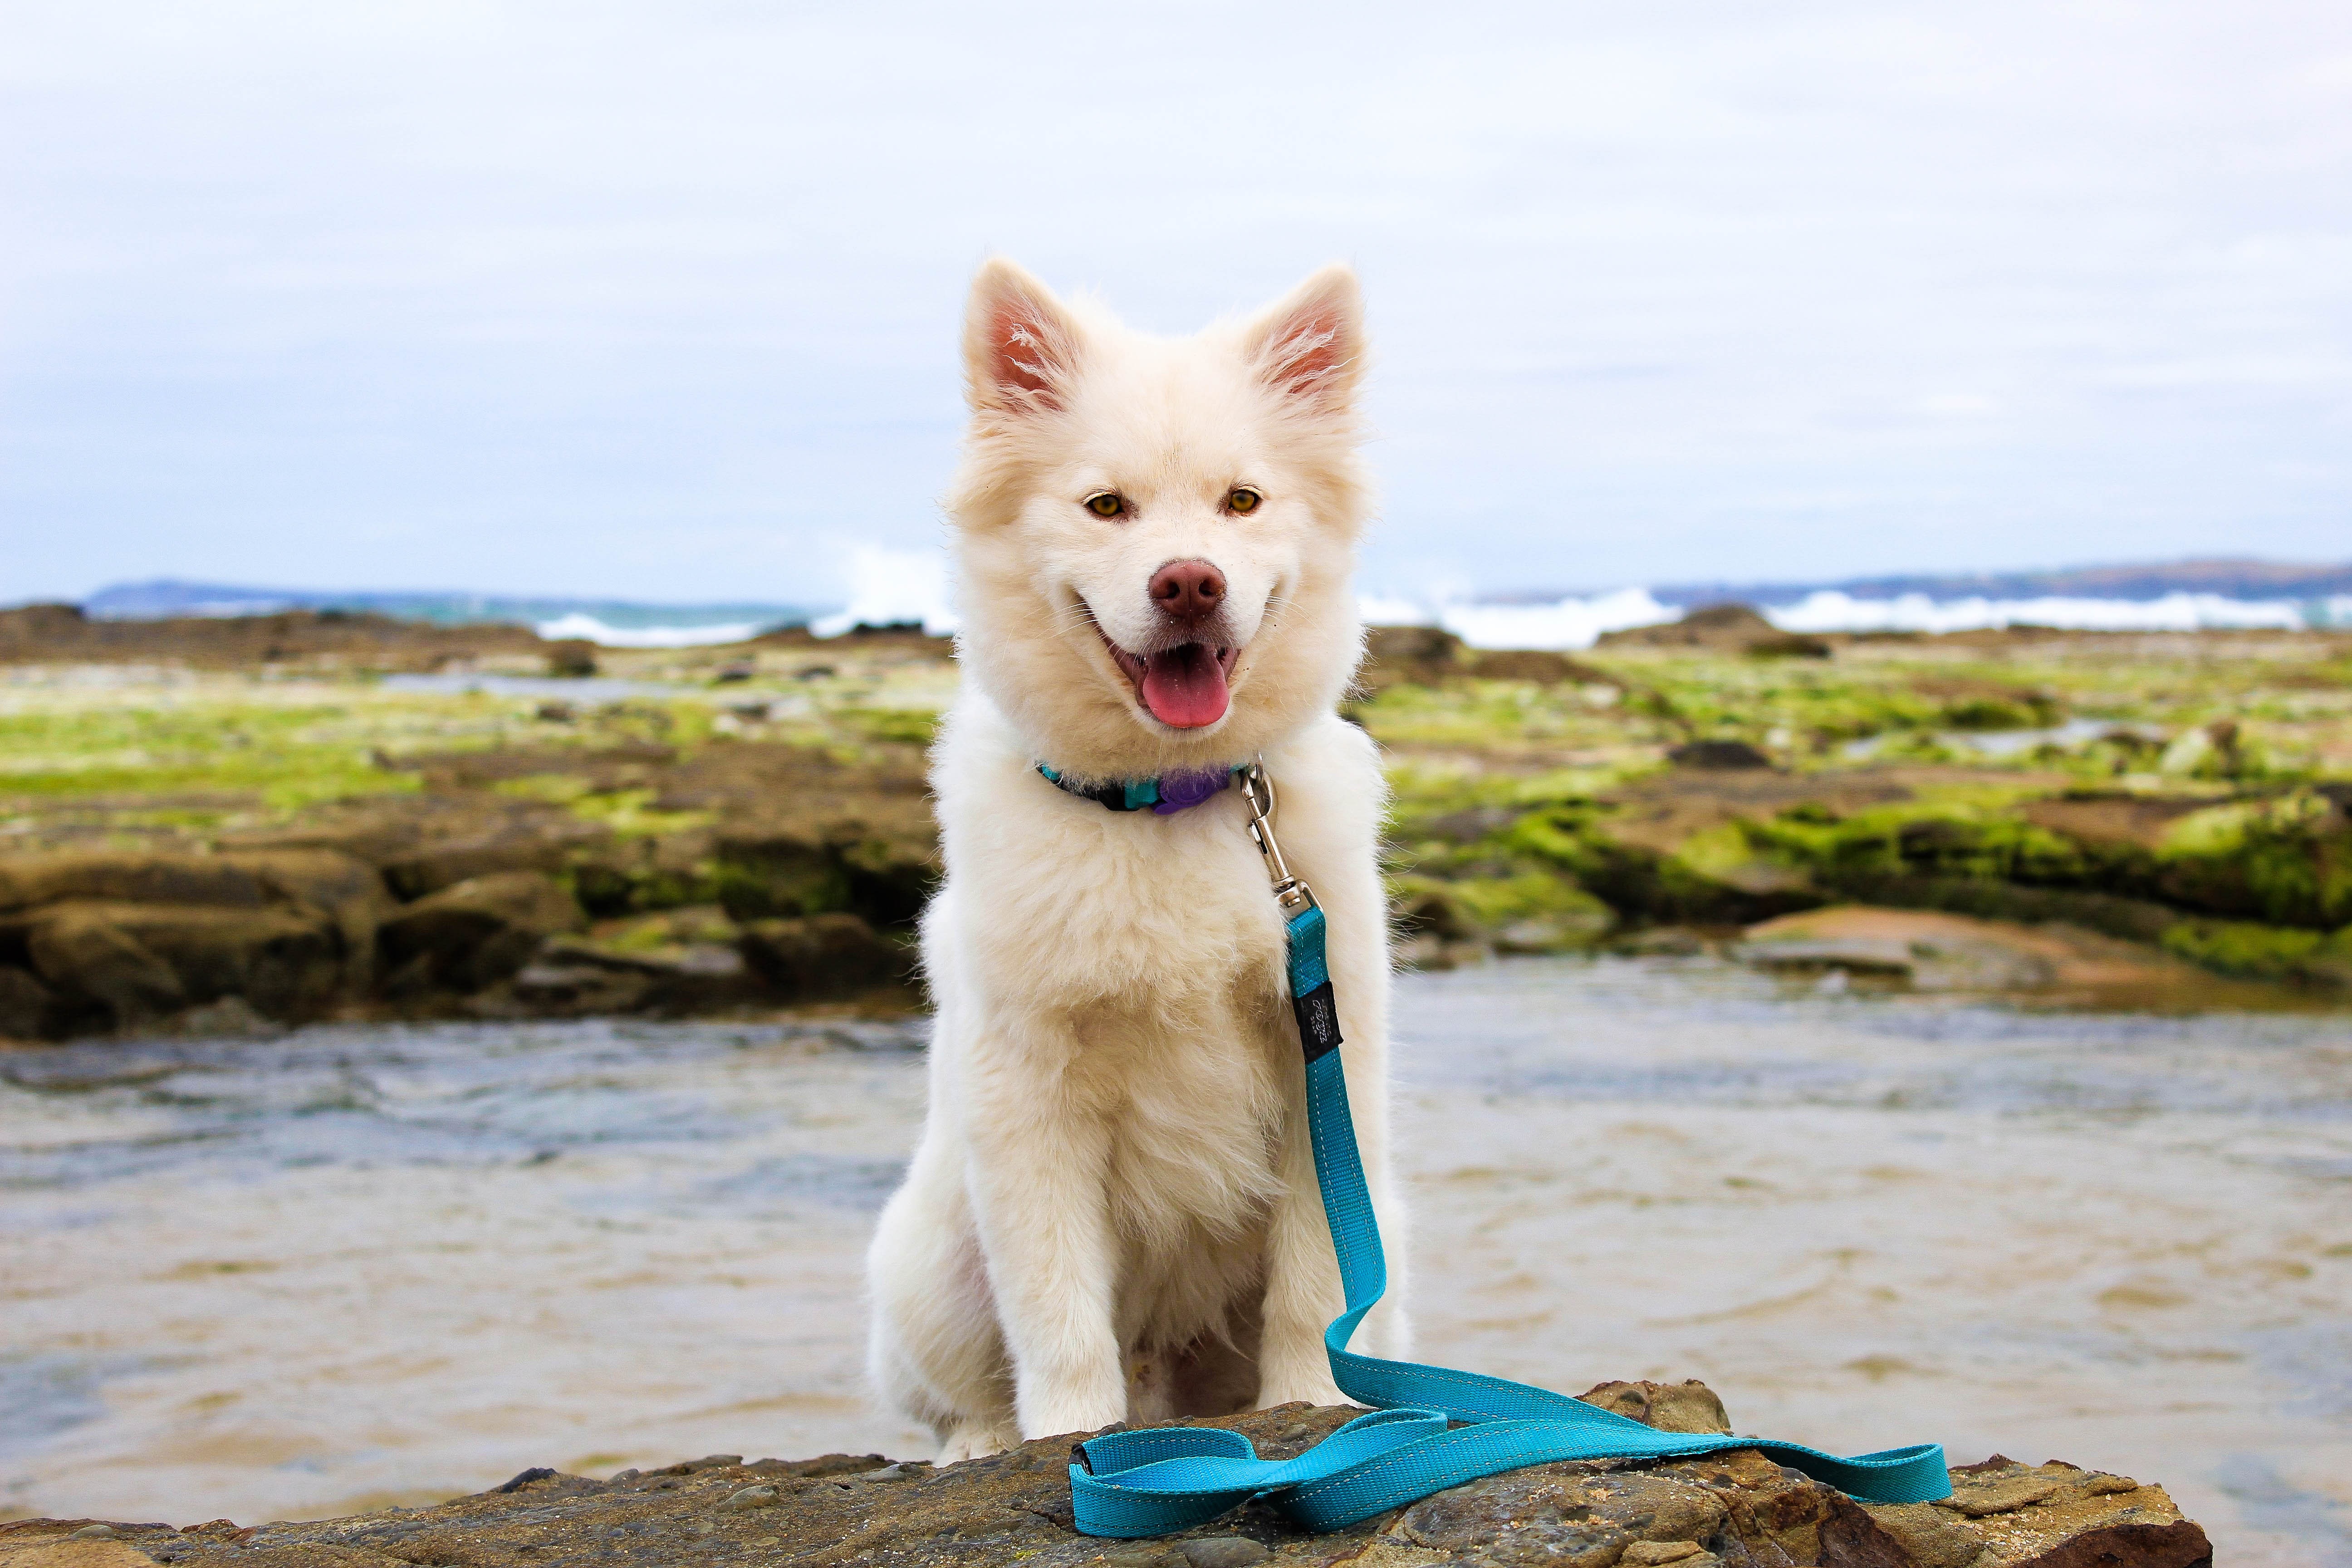
beach, water, ocean, white, puppy, dog, animal, cute, canine, summer, moss, pet, fur, portrait, young, sitting, small, mammal, cream, baby, friend, fun, happy, hot, little, vertebrate, funny, domestic, adorable, breed, pup, doggy, purebred, pedigree, korean jindo dog, dog like mammal, dog breed group